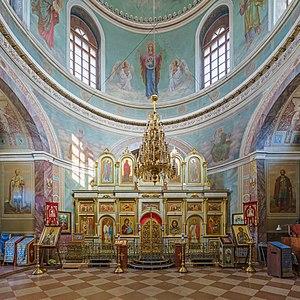
Moscou est la capitale de la Russie et compte environ douze millions six cent mille habitants intra muros sur une superficie de 2 510 km² ce qui en fait la ville la plus peuplée à la fois du pays et d'Europe. Sur le plan administratif Moscou fait partie du district fédéral central et a le statut de ville d'importance fédérale qui lui donne le même niveau d'autonomie que les autres sujets de la Russie. Elle est quasiment enclavée dans l'oblast de Moscou, mais en est administrativement indépendante. Ses habitants sont les Moscovites. Moscou se situe dans la partie européenne de la Russie au milieu d'une région de plaine. Sa latitude élevée lui vaut un climat froid et continental. Le Kremlin, son cœur historique, est édifié sur une colline qui domine la rive gauche de la rivière Moskova.